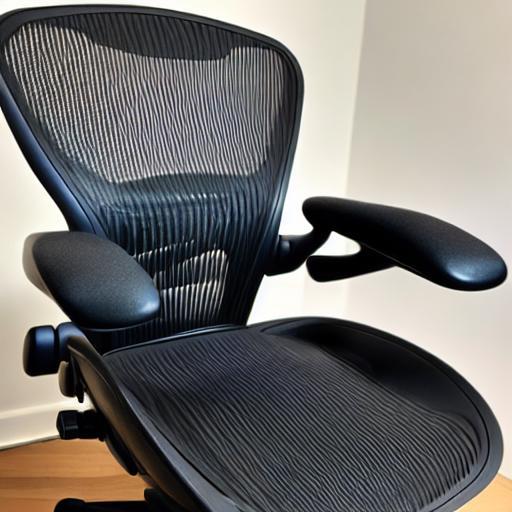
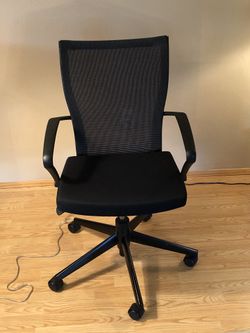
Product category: items_chair
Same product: no